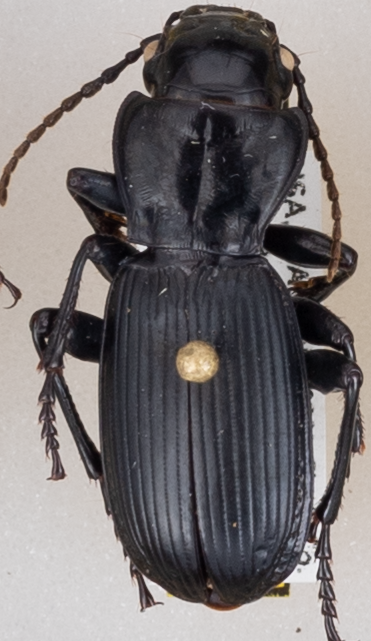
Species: Pterostichus lama
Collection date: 2021-06-22
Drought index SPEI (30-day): -0.468
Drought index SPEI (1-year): -1.01
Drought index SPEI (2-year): -0.17